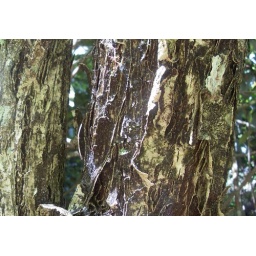
Mature sub-canopy tree on river edge.Malanda Falls, Atherton Tableland near Cairns, Far North Queensland. Australia.